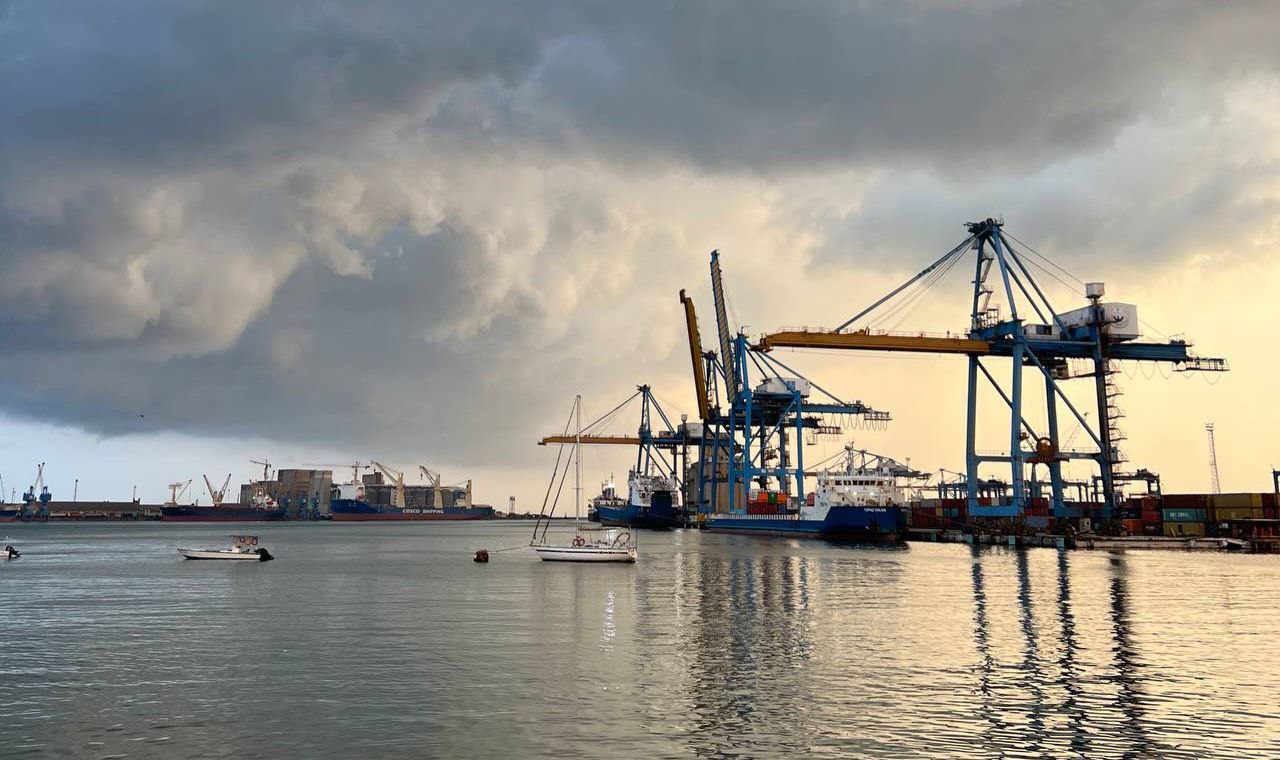
الوصف بالفصحى: الصورة تظهر ميناء صناعي مزدحم في وضح النهارفي المقدمة يرسو مركب شراعي صغير على المياه بينما تسيطر رافعات حاويات ضخمة على المشهد من جهة اليمين مخصصة لعمليات الشحن والتفريغ في الخلفية ترسو سفن شحن كبيرة بجوار مباني صناعية وصوامع تخزين.
الوصف بالعامية السودانية: الصورة بتوري ميناء صناعي و مركب شراعي صغير راسي على الموية وعلى اليمين رافعات حاويات ضخمة للشحن والتفريغ وفي بورا سفن شحن كبيرة جنب مباني صناعية وصوامع تخزين.
التصنيف: Nature & Landscape
التصنيف الفرعي: Transportation